Greenway footpath, London

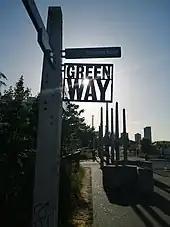
London Greenway Sign with logo

Work has taken place to resurface and renovate the route—especially around the Olympic Park.